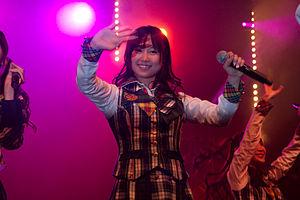
Kana Kobayashi, du groupe AKB48, en concert à Japan Expo 2009 (Paris, France).
Kana Kobayashi est une chanteuse et idole japonaise, membre du groupe de J-pop AKB48. Elle est sélectionnée en 2006, débute avec la team K, et rejoint la team B en 2010.